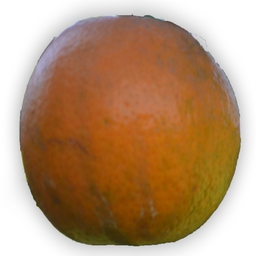
Plant part: fruit
Disease: canker